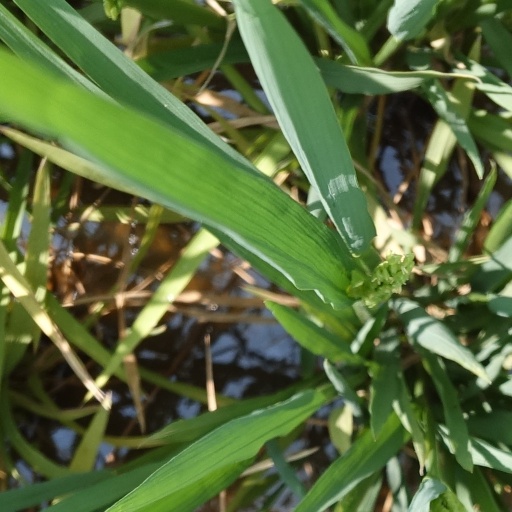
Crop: rice